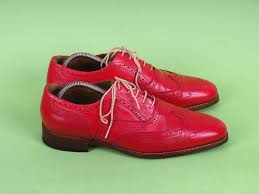
Label: Brogue